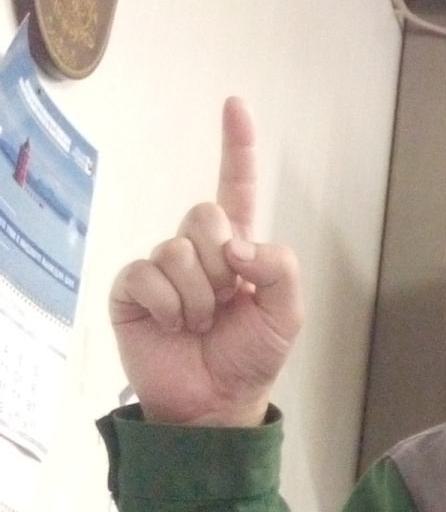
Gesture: one